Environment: real
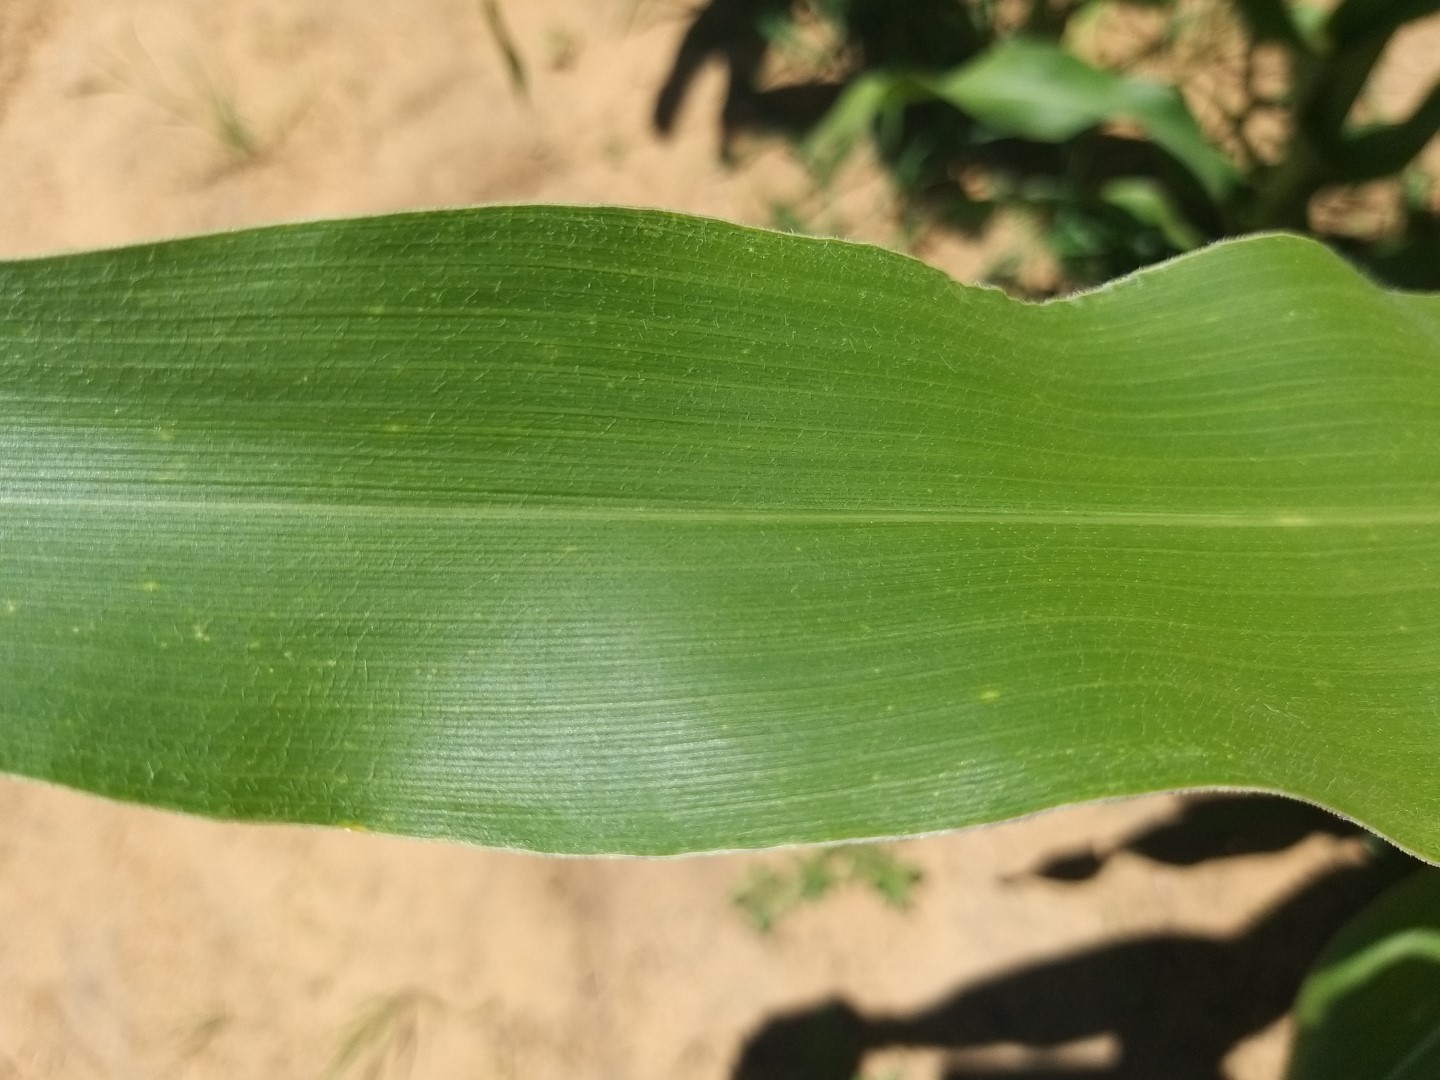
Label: healthy